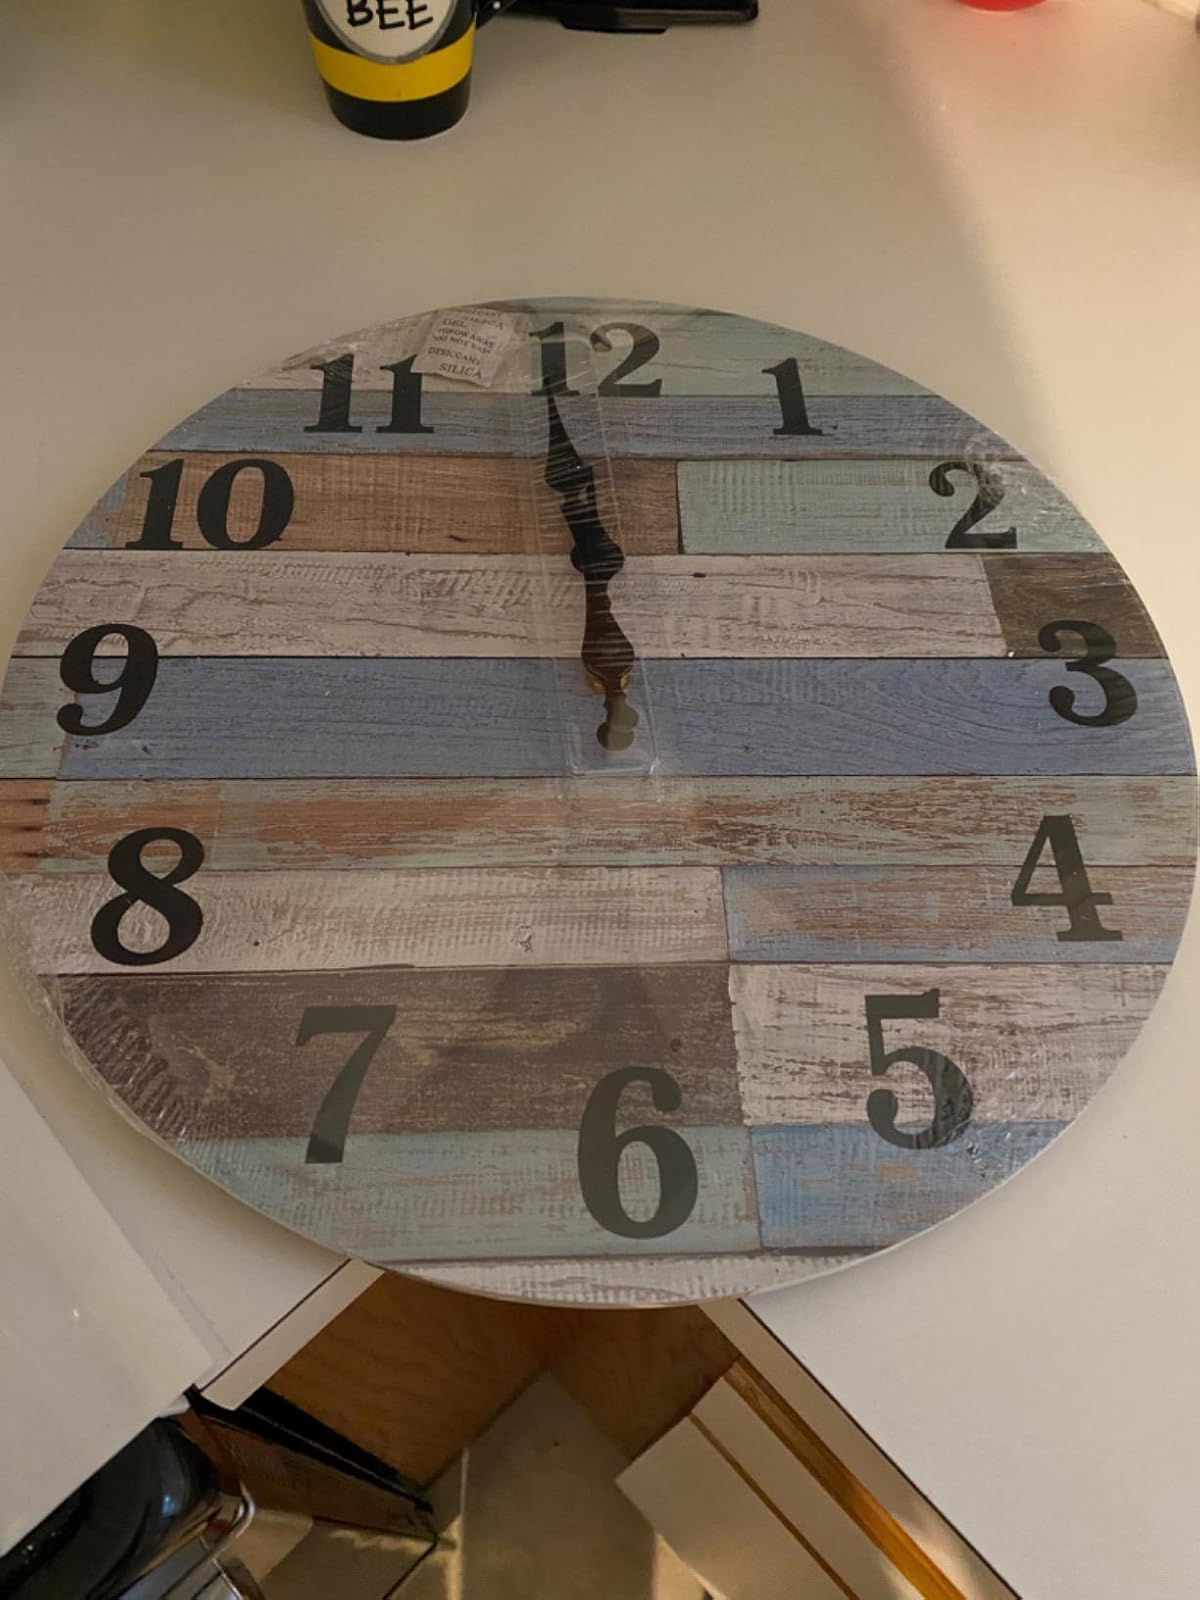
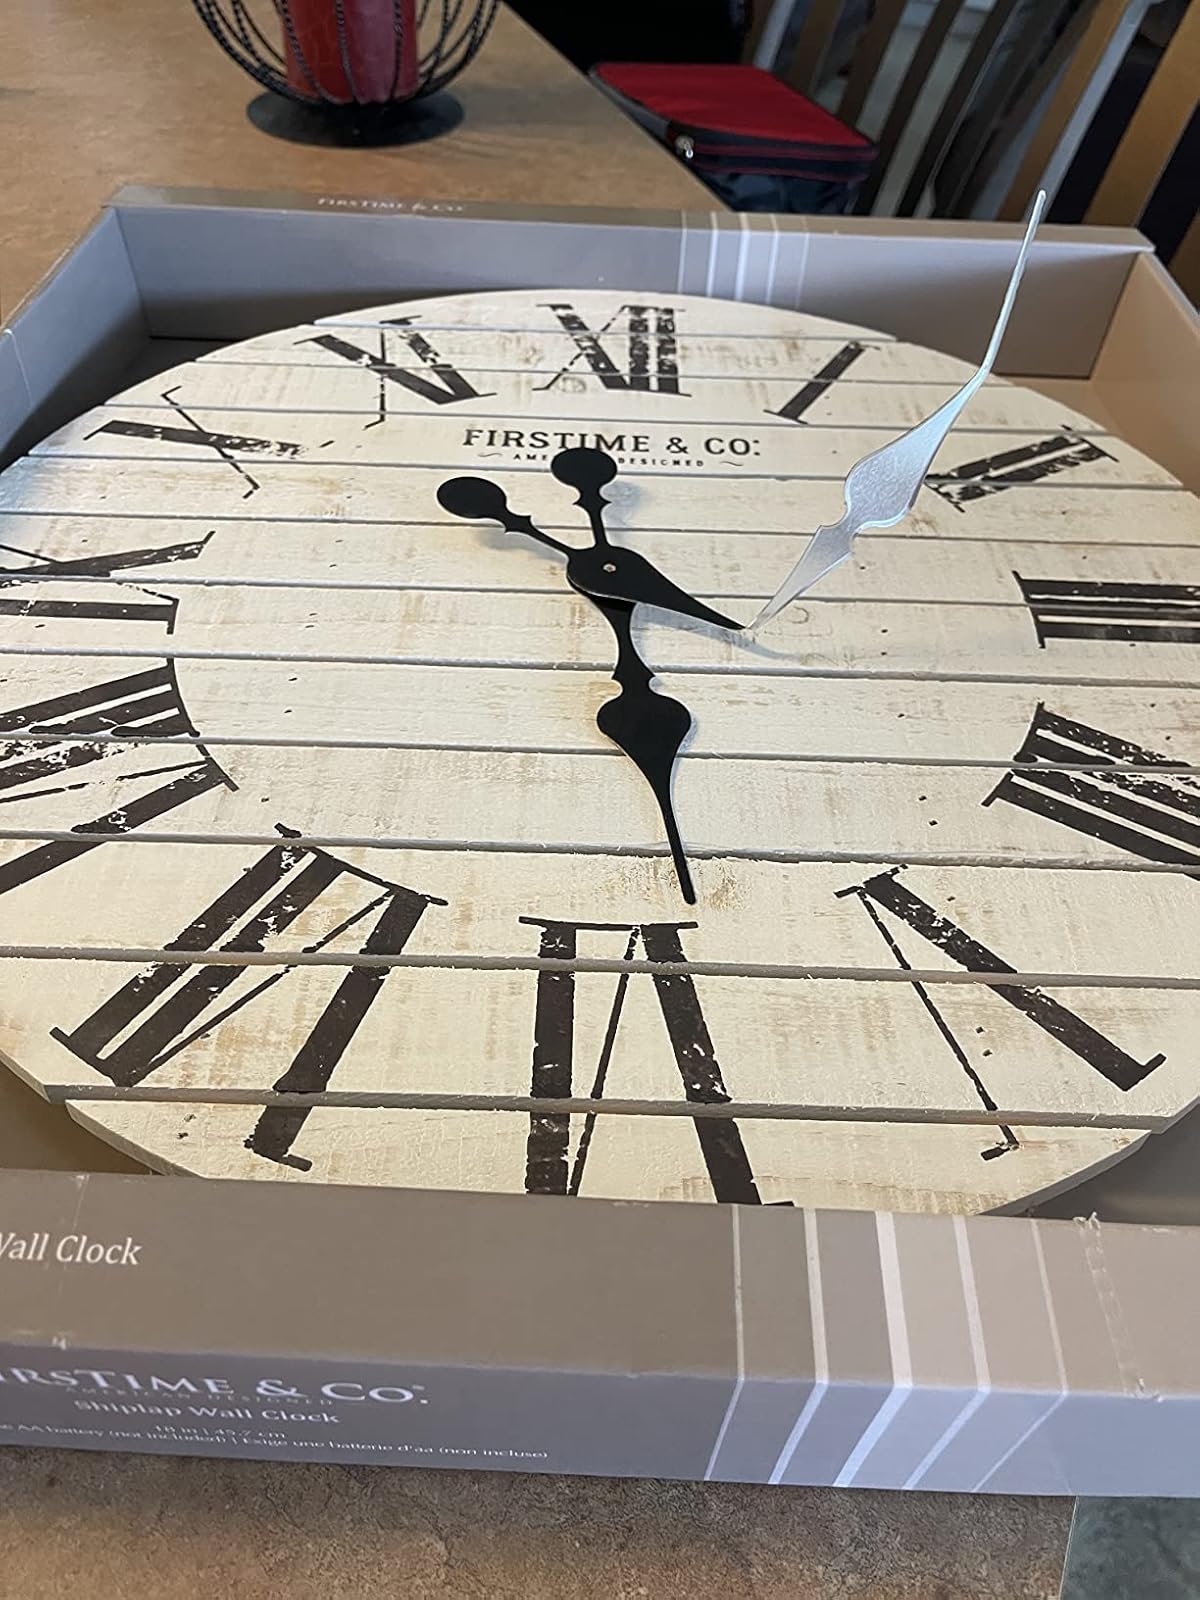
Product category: clock
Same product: no